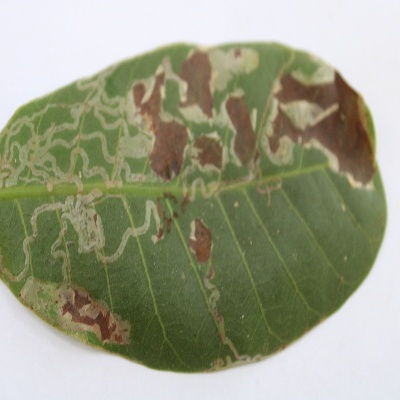
Crop: Cashew
Condition: leaf miner